Devin Mockobee

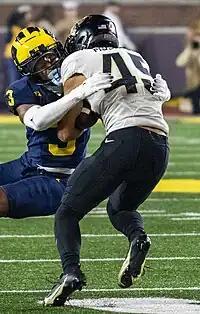
Mockobee with Purdue in 2023

Devin Mockobee (born January 18, 2003) is an American football running back who currently plays for the Purdue Boilermakers.